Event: Typhoon Ruby
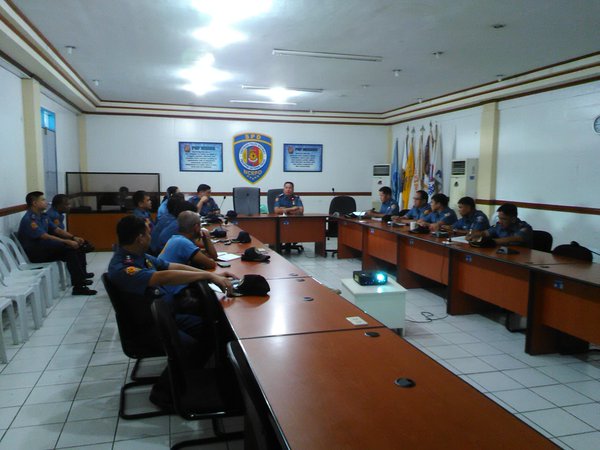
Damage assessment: no_damage